Fatts Russell

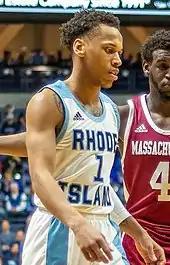
Russell with Rhode Island in 2020

On December 4, 2017, Russell was named Atlantic 10 freshman of the week after scoring 20 points in wins over Brown and Providence. As a freshman, Russell averaged 7.0 points per game. In the NCAA Tournament, he scored 15 points including two clinching free throws with 11 seconds remaining and had five assists and two steals in a 83–78 overtime win against Oklahoma. Russell scored a career-high 41 points on March 5, 2019, in a 86–85 overtime win against St. Joseph's. It was the highest scoring effort by a Rhode Island player in a road game. Russell finished his sophomore season averaging 14.2 points and 3.7 assists per game.